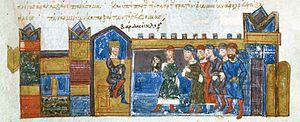
Bardas Sklèros ou Sclerus, mort en 991, usurpateur byzantin de 976 à 979 puis de 987 à 989, fils de Panthérios Sklèros, noble byzantin, et de Grégoria, descendante d'un frère de Basile Iᵉʳ.